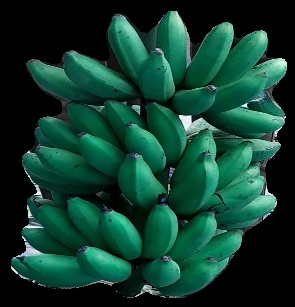
Variety: rasbale
Grade: grade3